Viktorin Kornel of Všehrdy

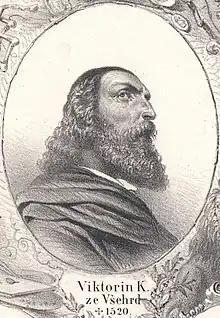
Portrait Viktorin Kornel of Všehrdy from 1862

Viktorin Kornel of Všehrdy or simply Všehrd (1460 – 21 September 1520), was a Czech humanist and lawyer, working towards the end of the 15th century as Vice-scribe at the Land Court in the Prague Castle. He is known for the most penetrating analysis of the Czech common law that he has put forward on some 460 pages under the title "On the Laws of the Czech Land Nine Books" („O právích země české knihy devatery"). He has also translated some Latin texts.